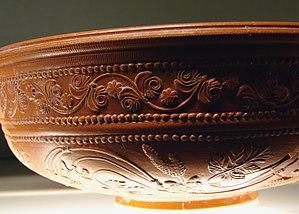
Céramique sigillée, époque gallo-romaine, musées de la Cour d'Or à Metz.
La céramique sigillée est une céramique fine destinée au service à table caractéristique de l'Antiquité romaine. Elle se caractérise par un vernis rouge grésé cuit en atmosphère oxydante, plus ou moins clair et par des décors en relief, moulés, imprimés ou rapportés. Certaines pièces portent des estampilles d’où elle tire son nom, sigillée venant de sigillum, le sceau. Ce type de poterie rencontra un très grand succès dans le monde méditerranéen à partir du règne d'Auguste.